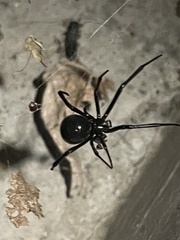
Species: Lactrodectus_hesperus